Hans van Dalsum

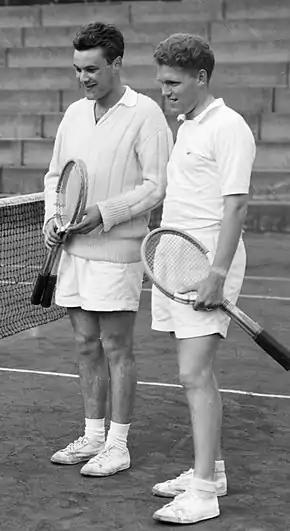
Hans van Dalsum (left) and Fred Dehnert in 1953

Johannes "Hans" van Dalsum (12 December 1929 – 15 April 2010) was a Dutch tennis player.